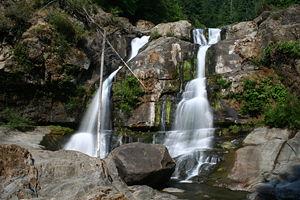
Le fleuve Coquille est un cours d'eau du sud-ouest de l'Oregon aux États-Unis.